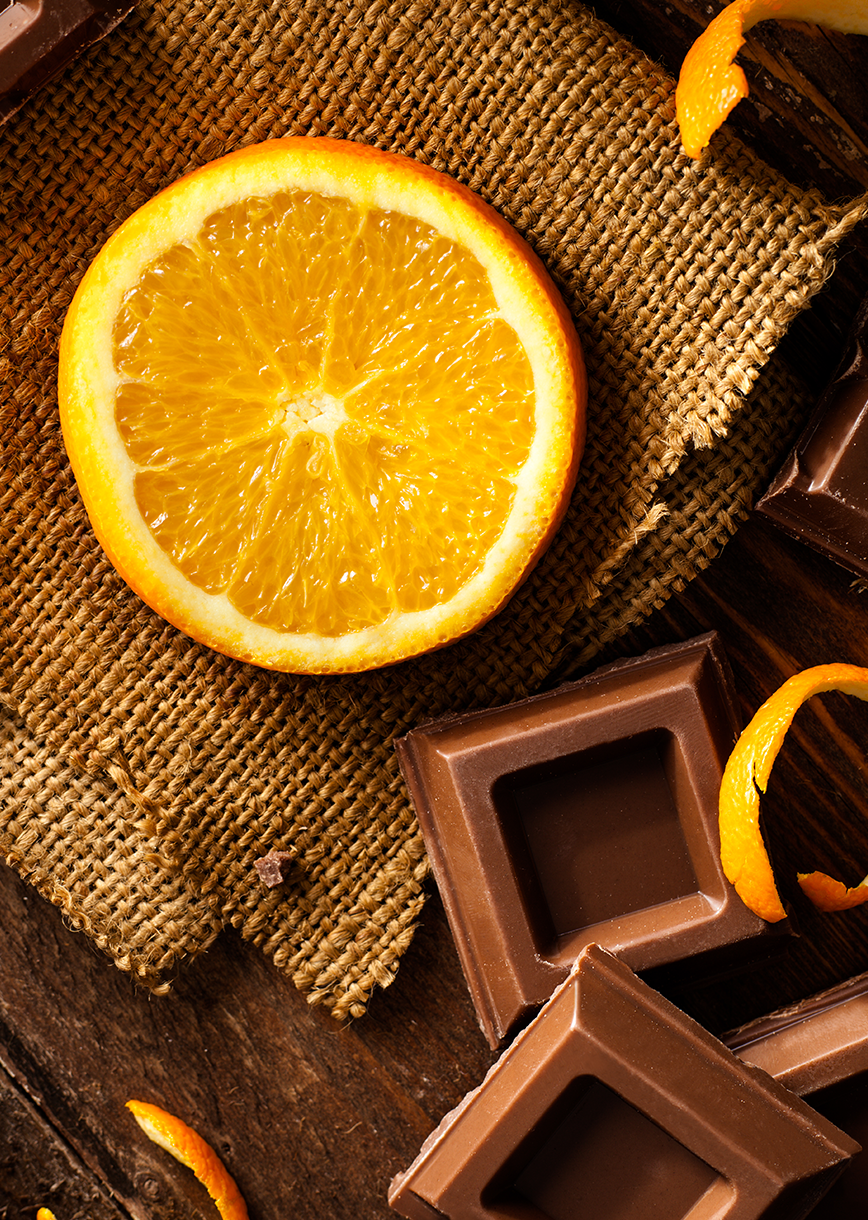
Label: Orange